Shinchosha

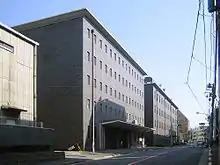
Shinchosha headquarters

In 1967, Shinchosha published a short story "Grave of the Fireflies" by Akiyuki Nosaka. 21 years later, "Grave of the Fireflies" was turned into a film by director Isao Takahata, animated by Studio Ghibli and co-distributed by Bandai Visual under their Emotion label and Toho. In turn, Shinchosha produced that film as Shinchosha 1988. The film was released in Japanese theaters on April 16, 1988. It was then licensed and released in North America as a subtitled VHS by Central Park Media on June 2, 1993, and later a 2-disc DVD by the same company in the same region, with the 1st disc featuring an English dub produced by Skypilot Entertainment and the original Japanese with English subtitles. The 2nd disc contained a retrospective on the author of the original book, an interview with the director, and an interview with critic Roger Ebert, who had expressed his admiration for the film on several occasions and ranked the film as one of the greatest of all time. Following the April 27, 2009, bankruptcy and liquidation of Central Park Media, ADV Films acquired the North American rights and re-released it on DVD on July 7, 2009, followed by former CPM titles such as "MD Geist", "Now and Then, Here and There" and "The World of Narue". Following the September 1, 2009, shutdown and rebranding of ADV Films, their successor, Sentai Filmworks, rescued the film and re-released it as a remastered DVD on March 6, 2012, and plan on releasing the film on digital outlets. A Blu-ray edition was released on November 20, 2012, featuring an all-new English dub produced by Seraphim Digital. StudioCanal released a Blu-ray in the United Kingdom on July 1, 2013, followed by a "Kiki's Delivery Service" release on that same format. with Madman Entertainment releasing the film in Australia and New Zealand.